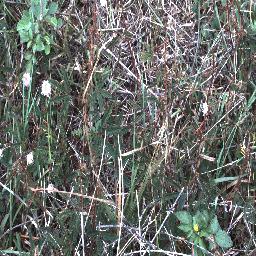
Label: negative